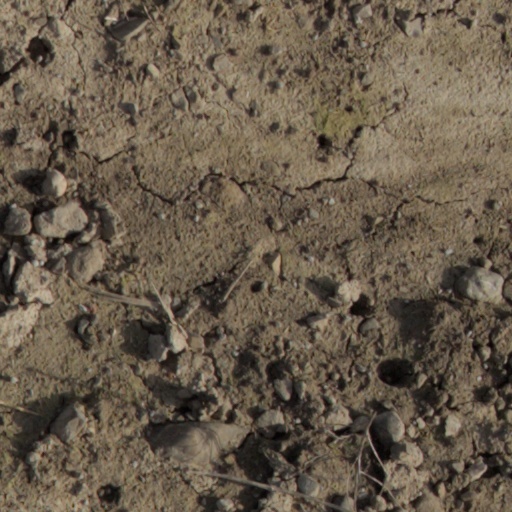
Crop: wheat